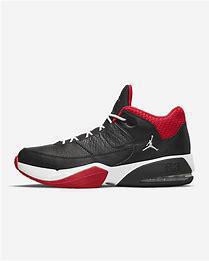
Brand: Jordan
Model: Max Aura 3